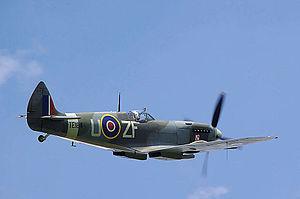
La 308ᵉ escadrille de chasse polonaise, dite également de « Cracovie » est une escadrille de chasse dont les pilotes polonais combattaient au sein de la Royal Air Force durant la Seconde Guerre mondiale.